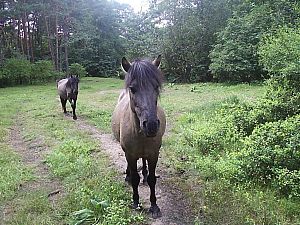
Białowieska nationalpark / Billeder fra Białowieski nationalpark
Białowieskaskoven er en nationalpark på grænsen mellem Polen og Hviderusland, 62 km sydøst for Białystok og 70 km nord for Brest.